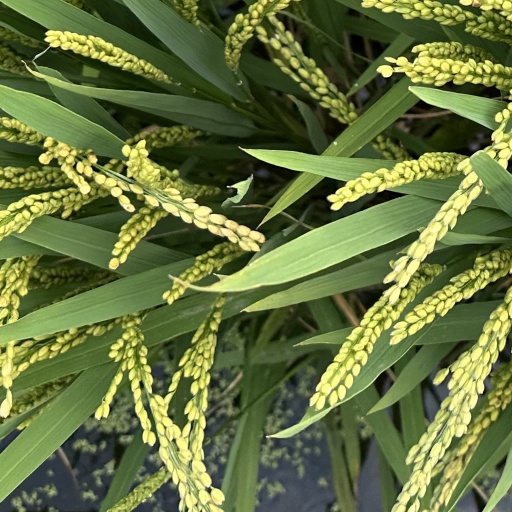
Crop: rice